J. Howard Swick

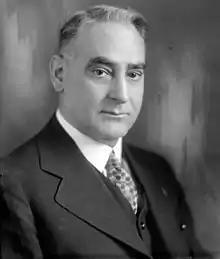
Portrait of Jesse Howard Swick

Jesse Howard Swick (August 6, 1879 – November 17, 1952) was a Republican member of the U.S. House of Representatives from Pennsylvania.